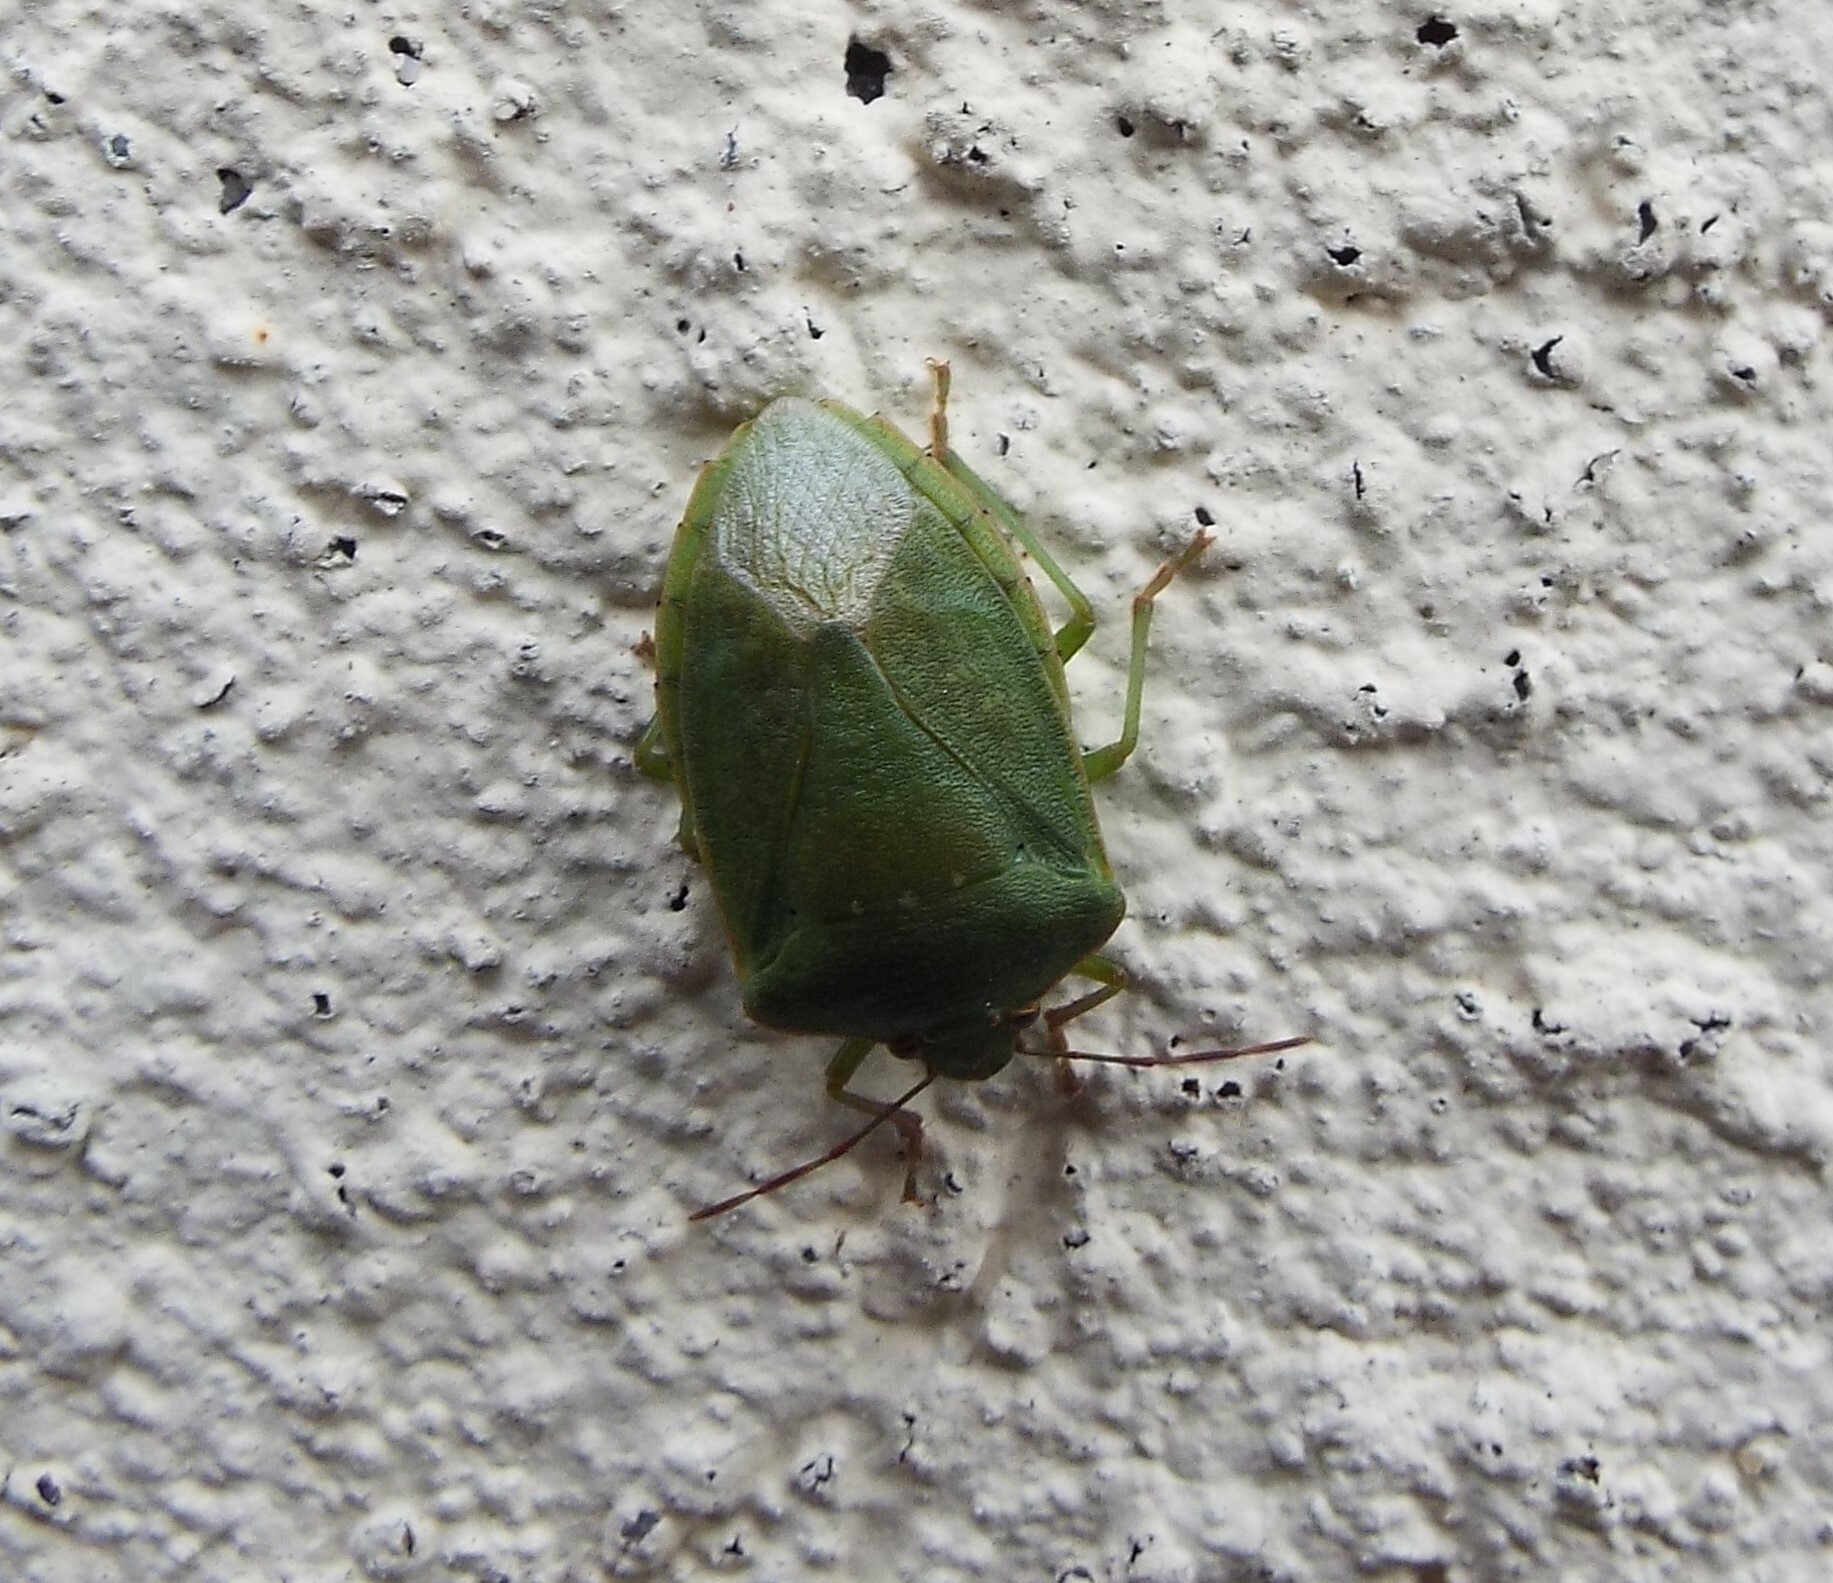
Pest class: stink_bug